The International 2019

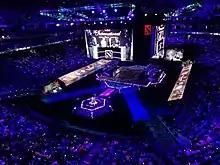
Inside the Mercedes-Benz Arena

The International 2019 set a crowdfunded esport prize pool record by eclipsing the previous years' record, finalizing at 34,330,068. The tournament was the most watched "Dota 2" event ever on the livestreaming platform Twitch, with a peak of over 1.1 million viewers during the grand finals. Other related events took place during the tournament, such as a cosplay and submitted short film contest with their own independent prize pools, as well as two new hero announcements for the game itself. An episode of "True Sight", Valve's documentary film series on the professional "Dota 2" scene, was filmed during the event. It followed OG and Team Liquid during the grand finals, documenting a number of behind the scenes moments for both teams before and after matches. It was released online for free on January 28, 2020, and also premiered to a live audience at the Kino Babylon in Berlin.